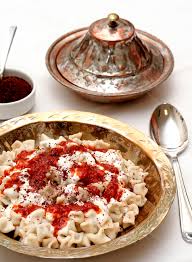
Yemek: manti